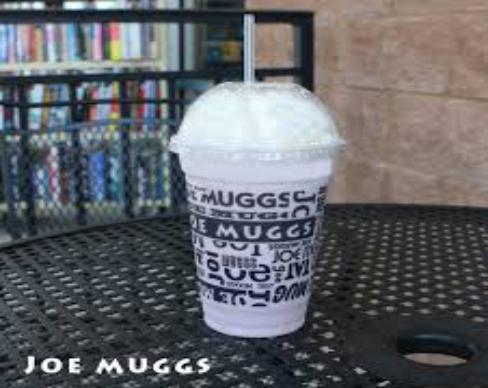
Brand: joe muggs
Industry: Food